The Crossing (choral ensemble)

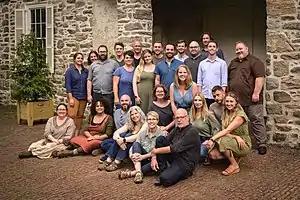
The Crossing, 2021 (credit: John C. Hawthorne)

The Crossing is an American professional chamber choir, conducted by Donald Nally and based in Philadelphia, Pennsylvania. It focuses on new music, commission and premiere works, and collaborates with various venues and instrumental ensembles.